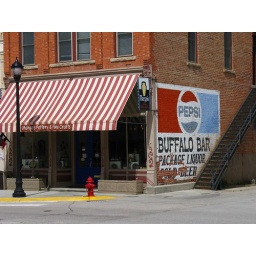
Built in 1909, this building was the first motion picture theater in Buffalo. It later housed the Buffalo Bar.